May Ling Su

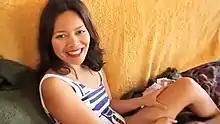
Su in 2011

May Ling Su (born 1973) is a pornographic actress, feminist, and self-described "menstrual artist".